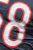
Number: 8